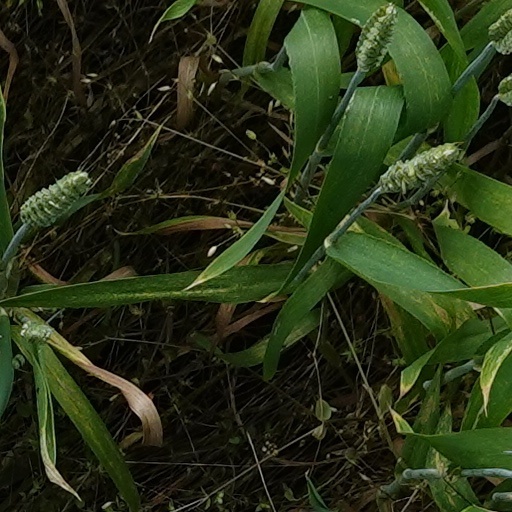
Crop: wheat